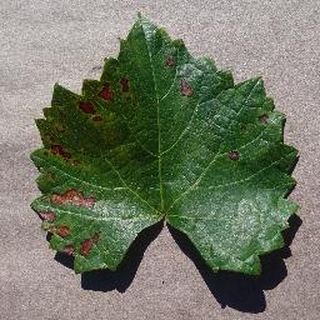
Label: grape_esca_black_measles